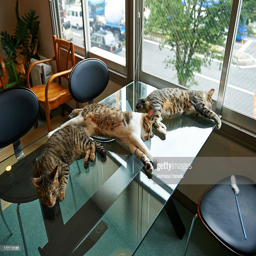
cats lying on the glass table